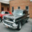
Label: automobile